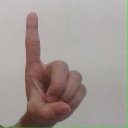
अक्षर: ड